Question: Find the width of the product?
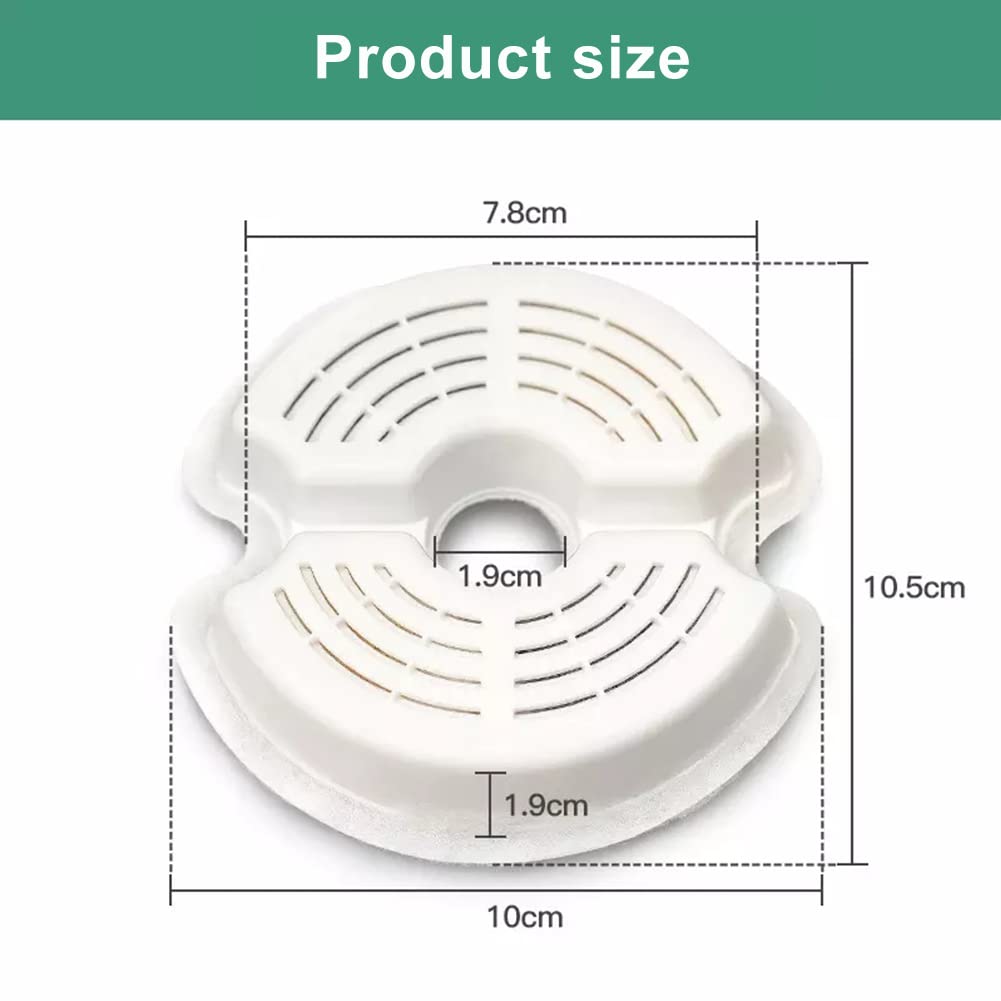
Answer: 10.0 centimetre